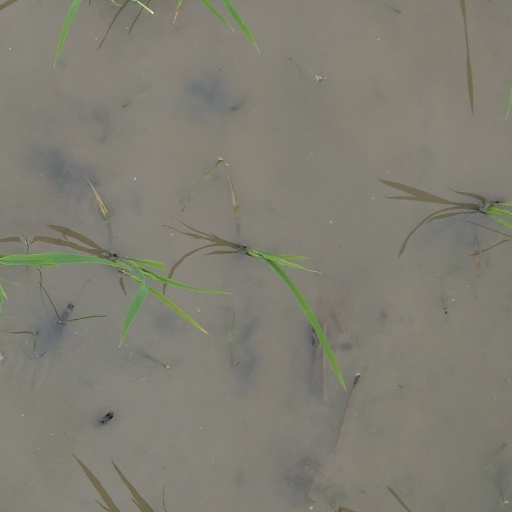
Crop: rice